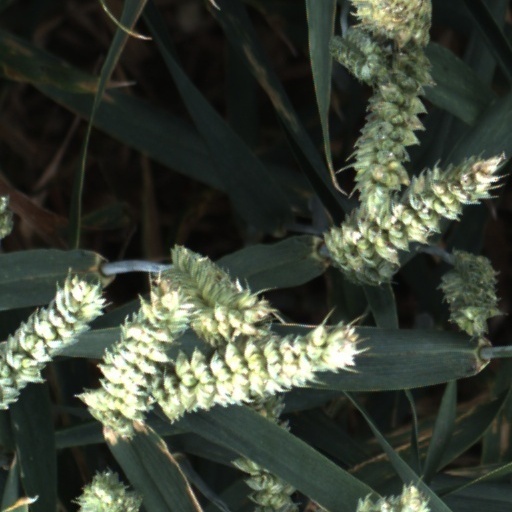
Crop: wheat